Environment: real
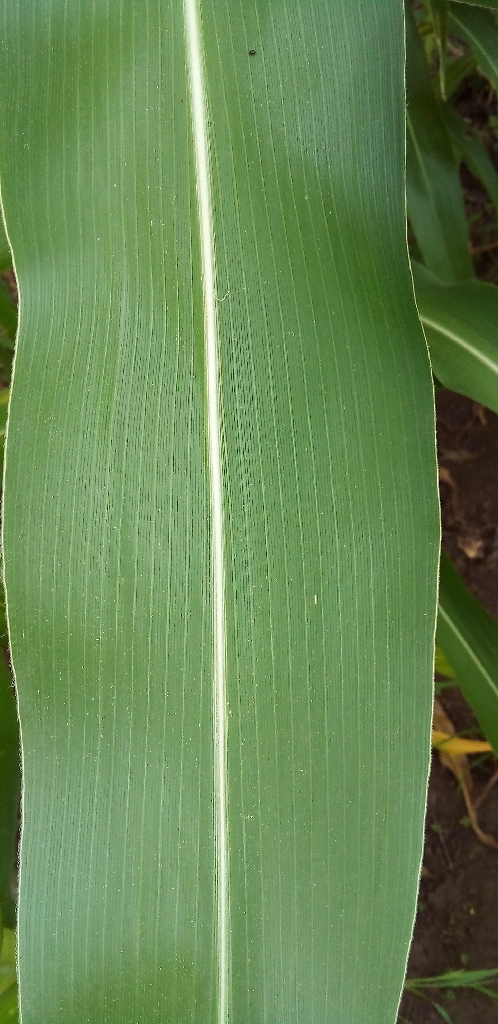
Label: healthy